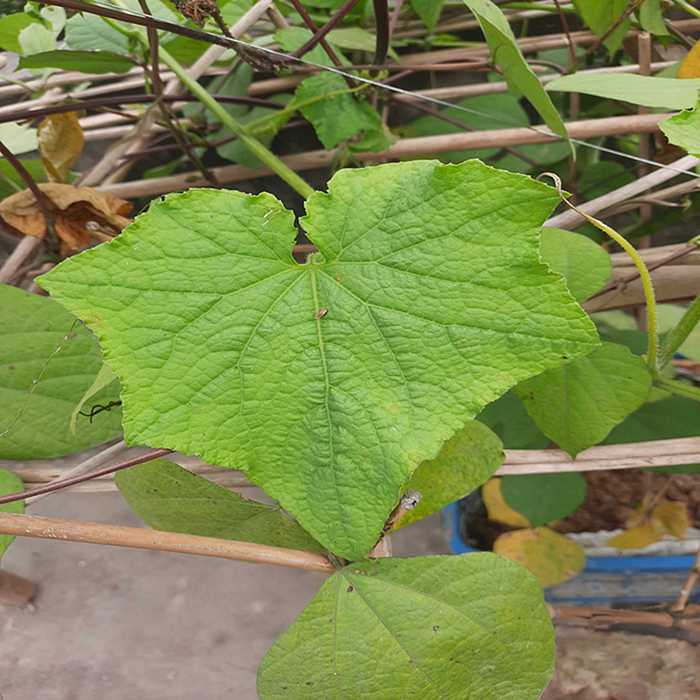
Plant: Cucumber
Label: Fresh leaf